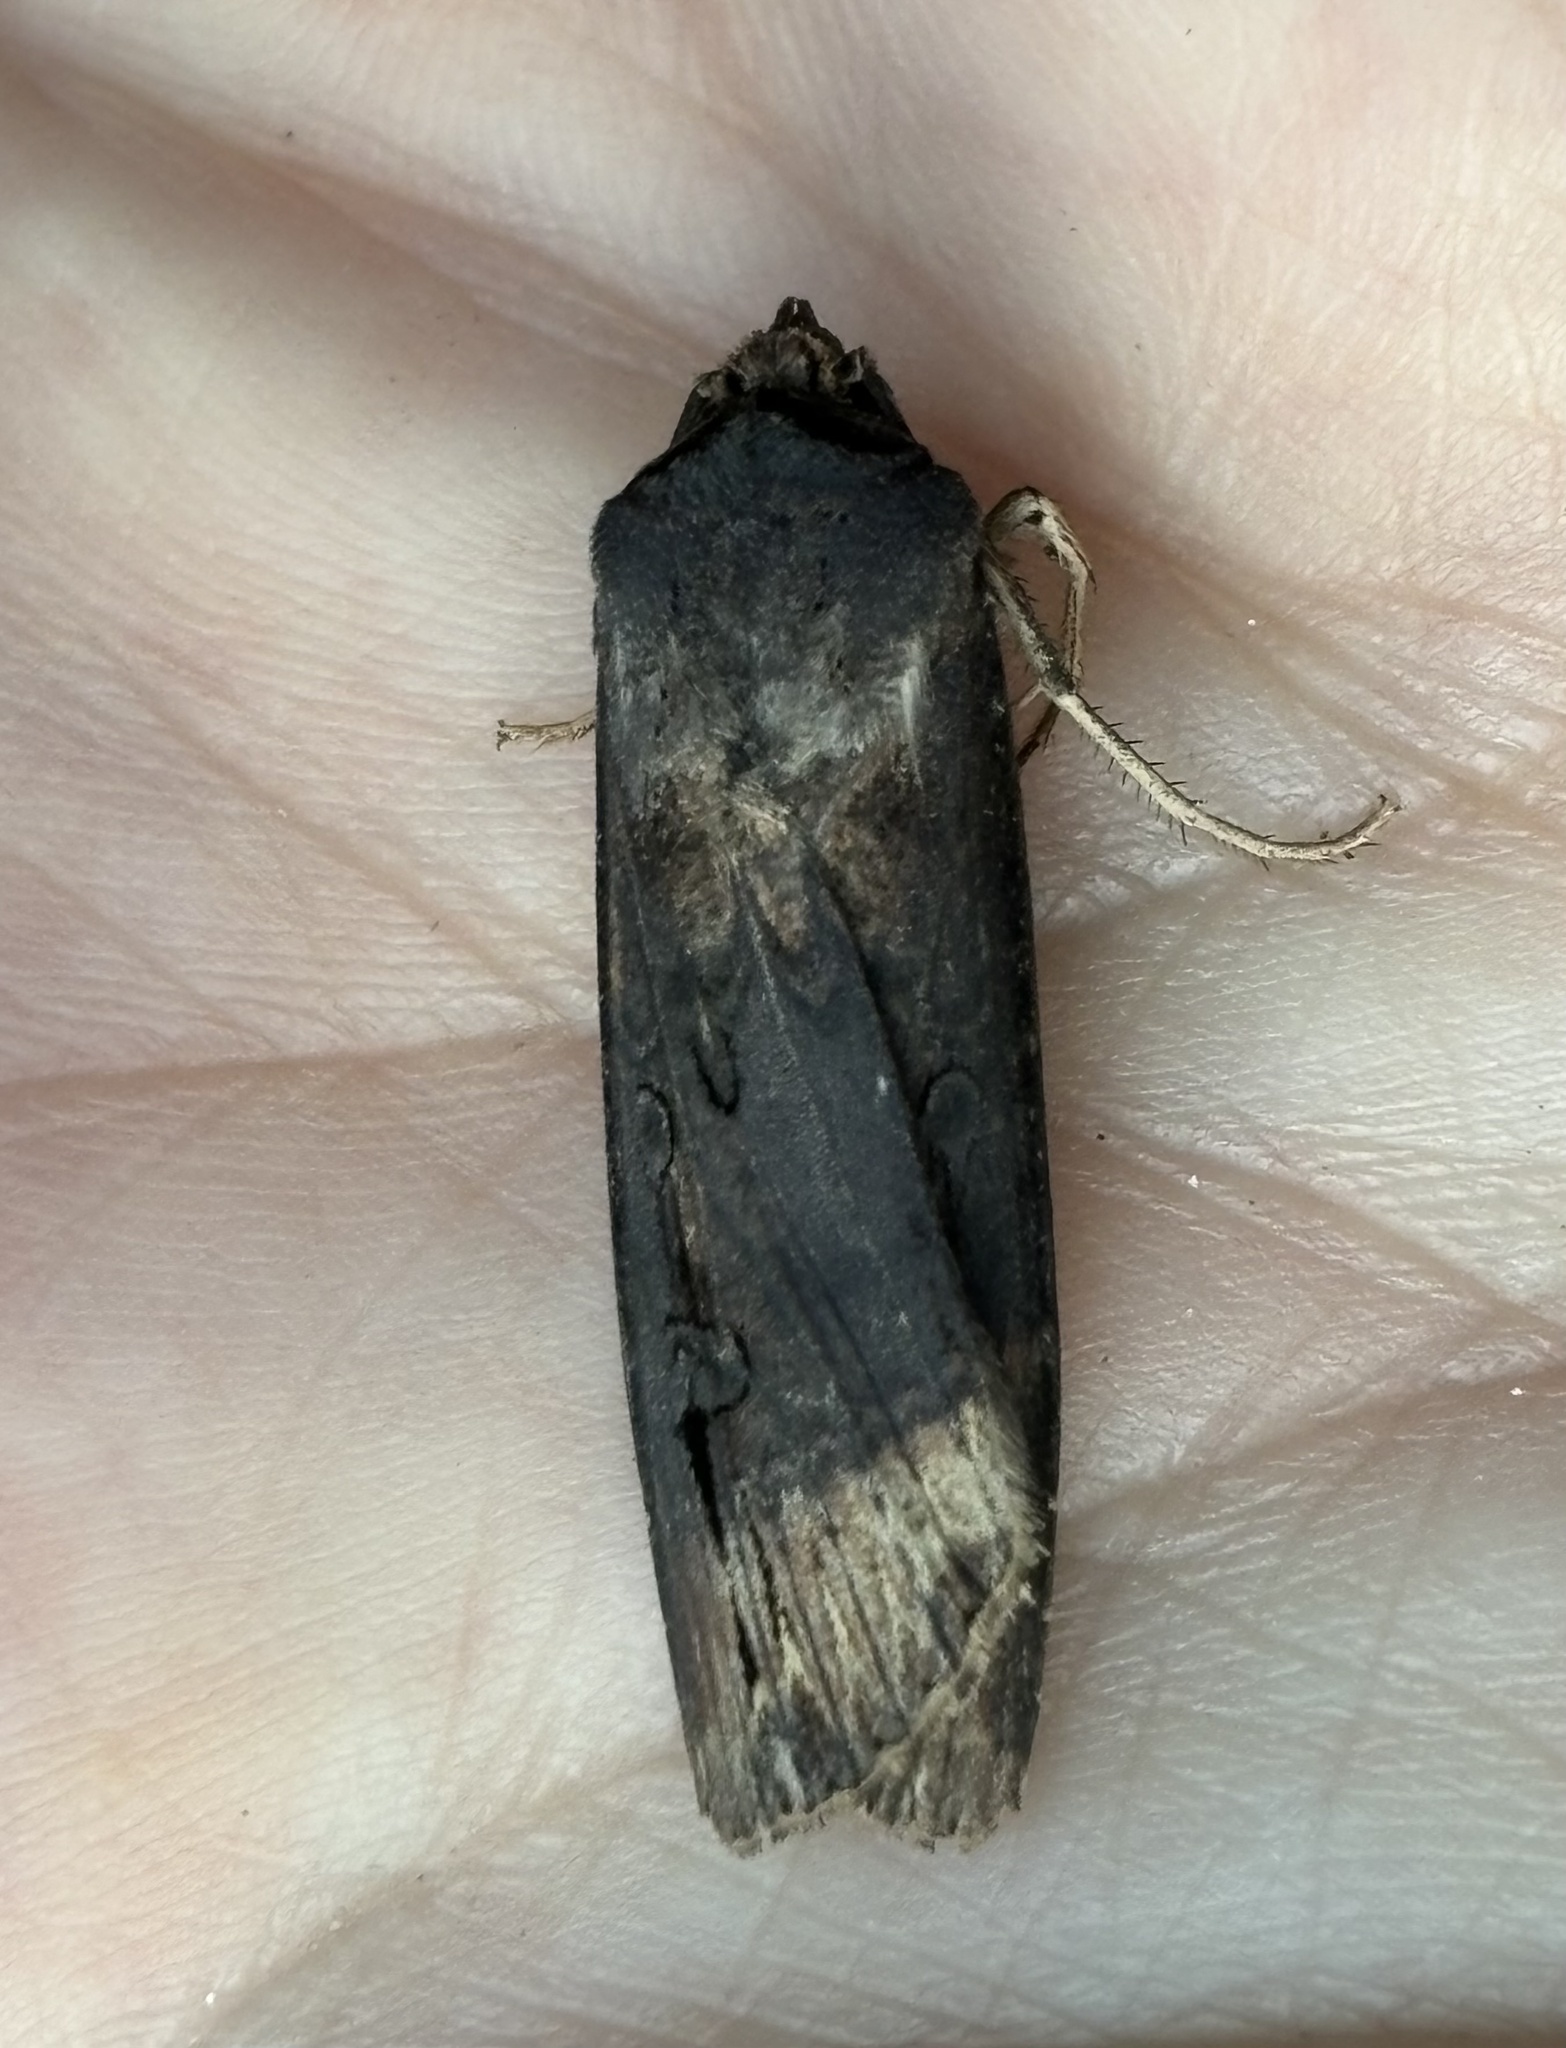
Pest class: cutworms